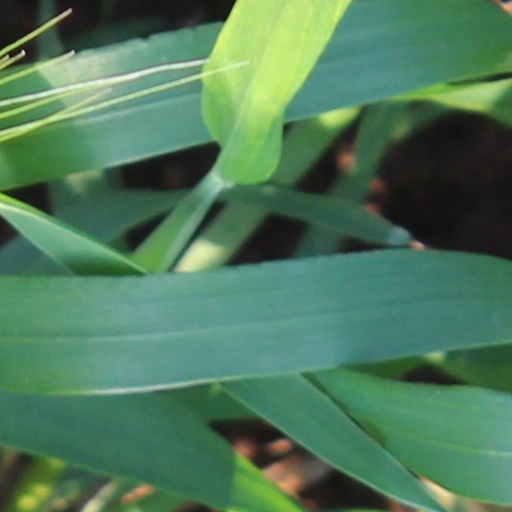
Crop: wheat